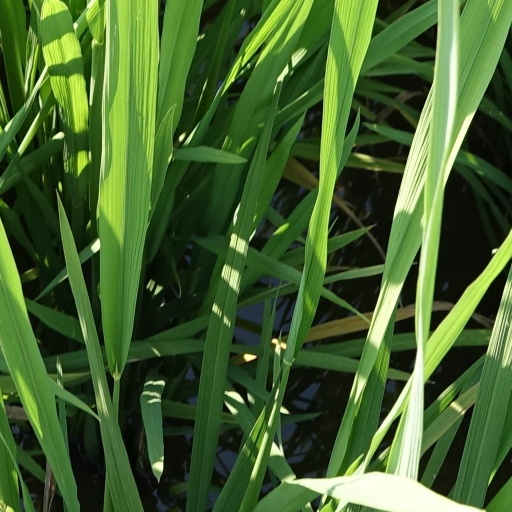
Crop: rice